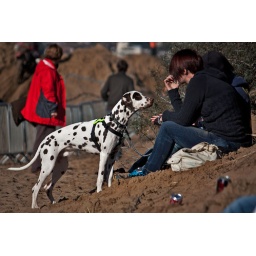
This beautiful young dalmatian was much more interested in a sandwich than the bikes flying by just behind it.